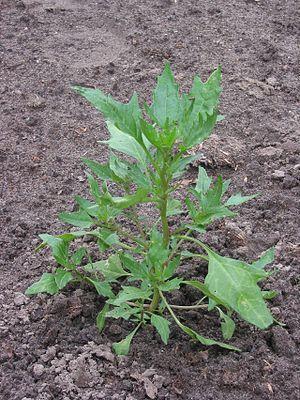
Chenopodium rubrum est une espèce de plante herbacée de la famille des Chenopodiaceae selon la classification classique de Cronquist, mais de la famille des Amaranthaceae selon la classification phylogénétique APG III.